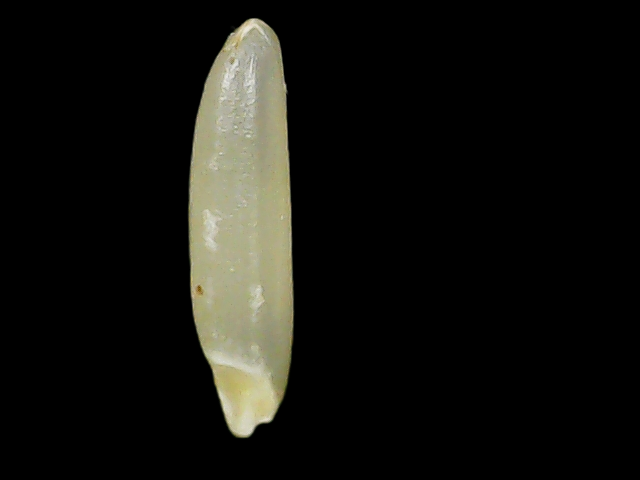
Rice variety: Binadhan25